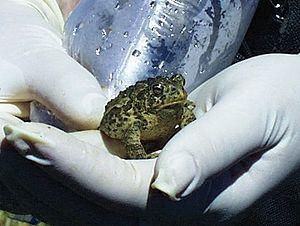
Anaxyrus baxteri est une espèce d'amphibiens de la famille des Bufonidae.